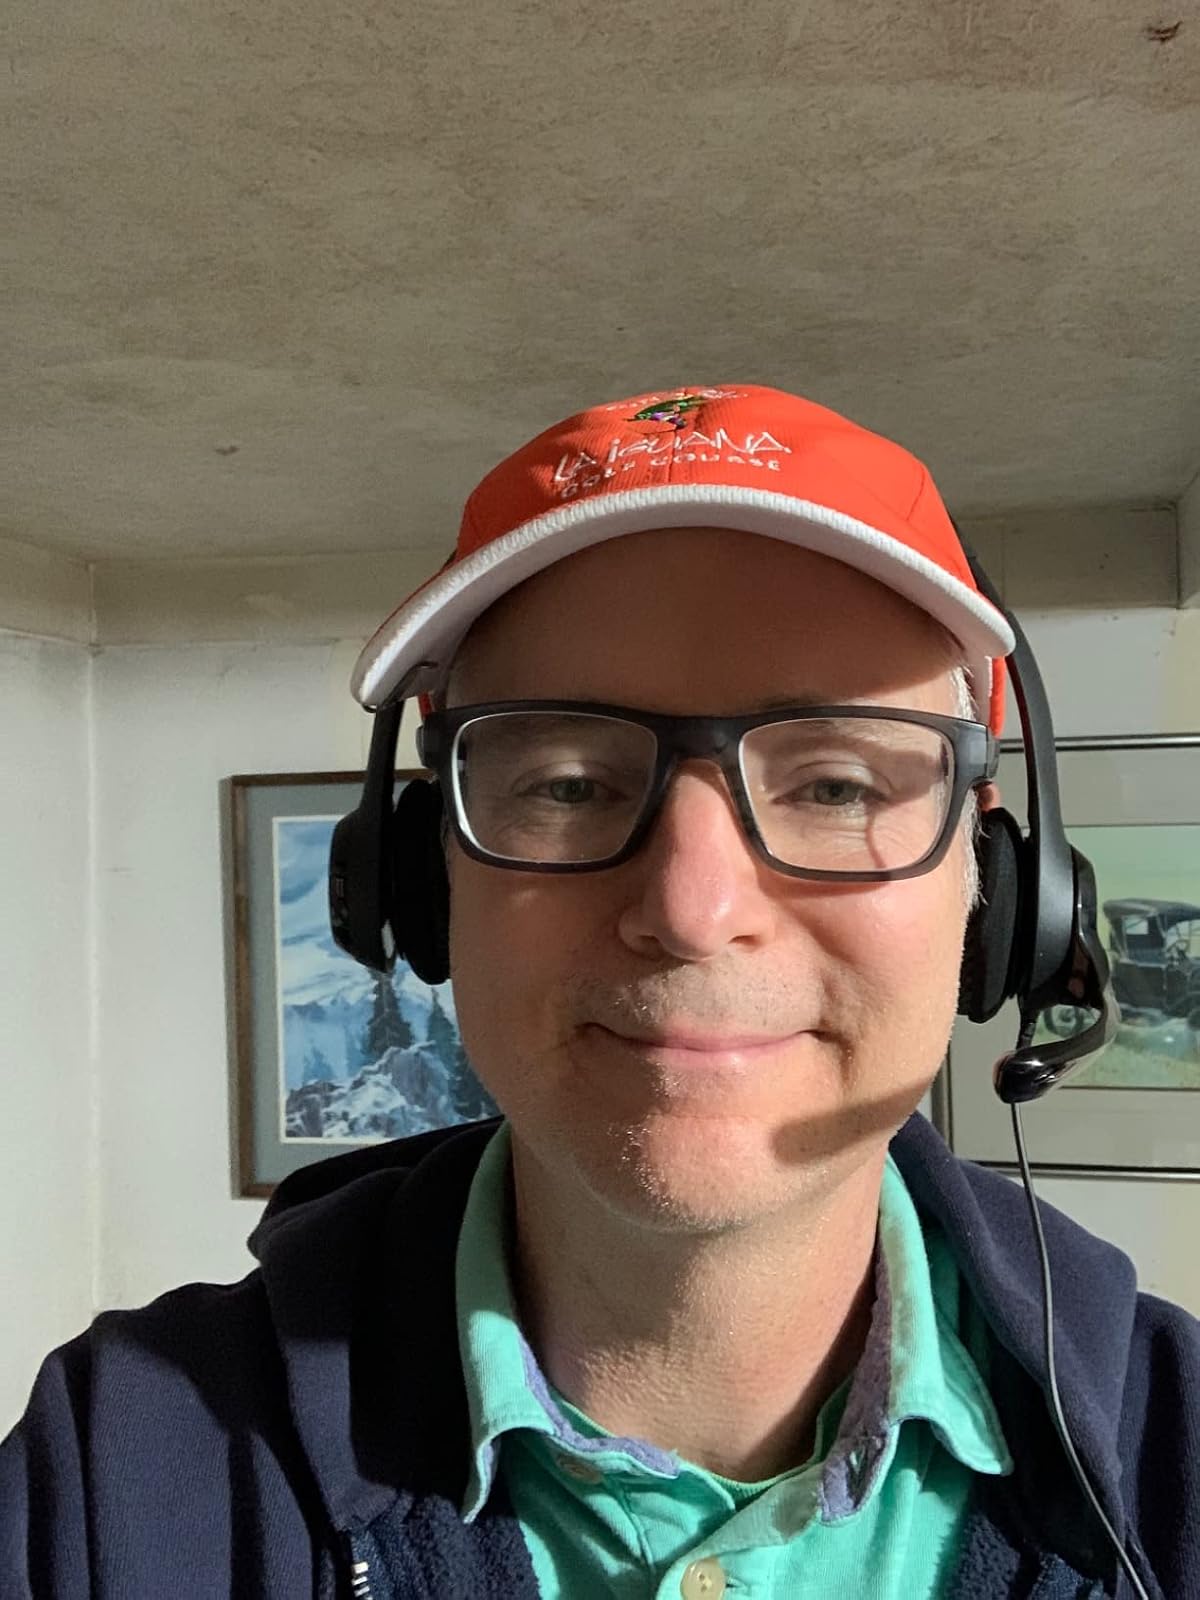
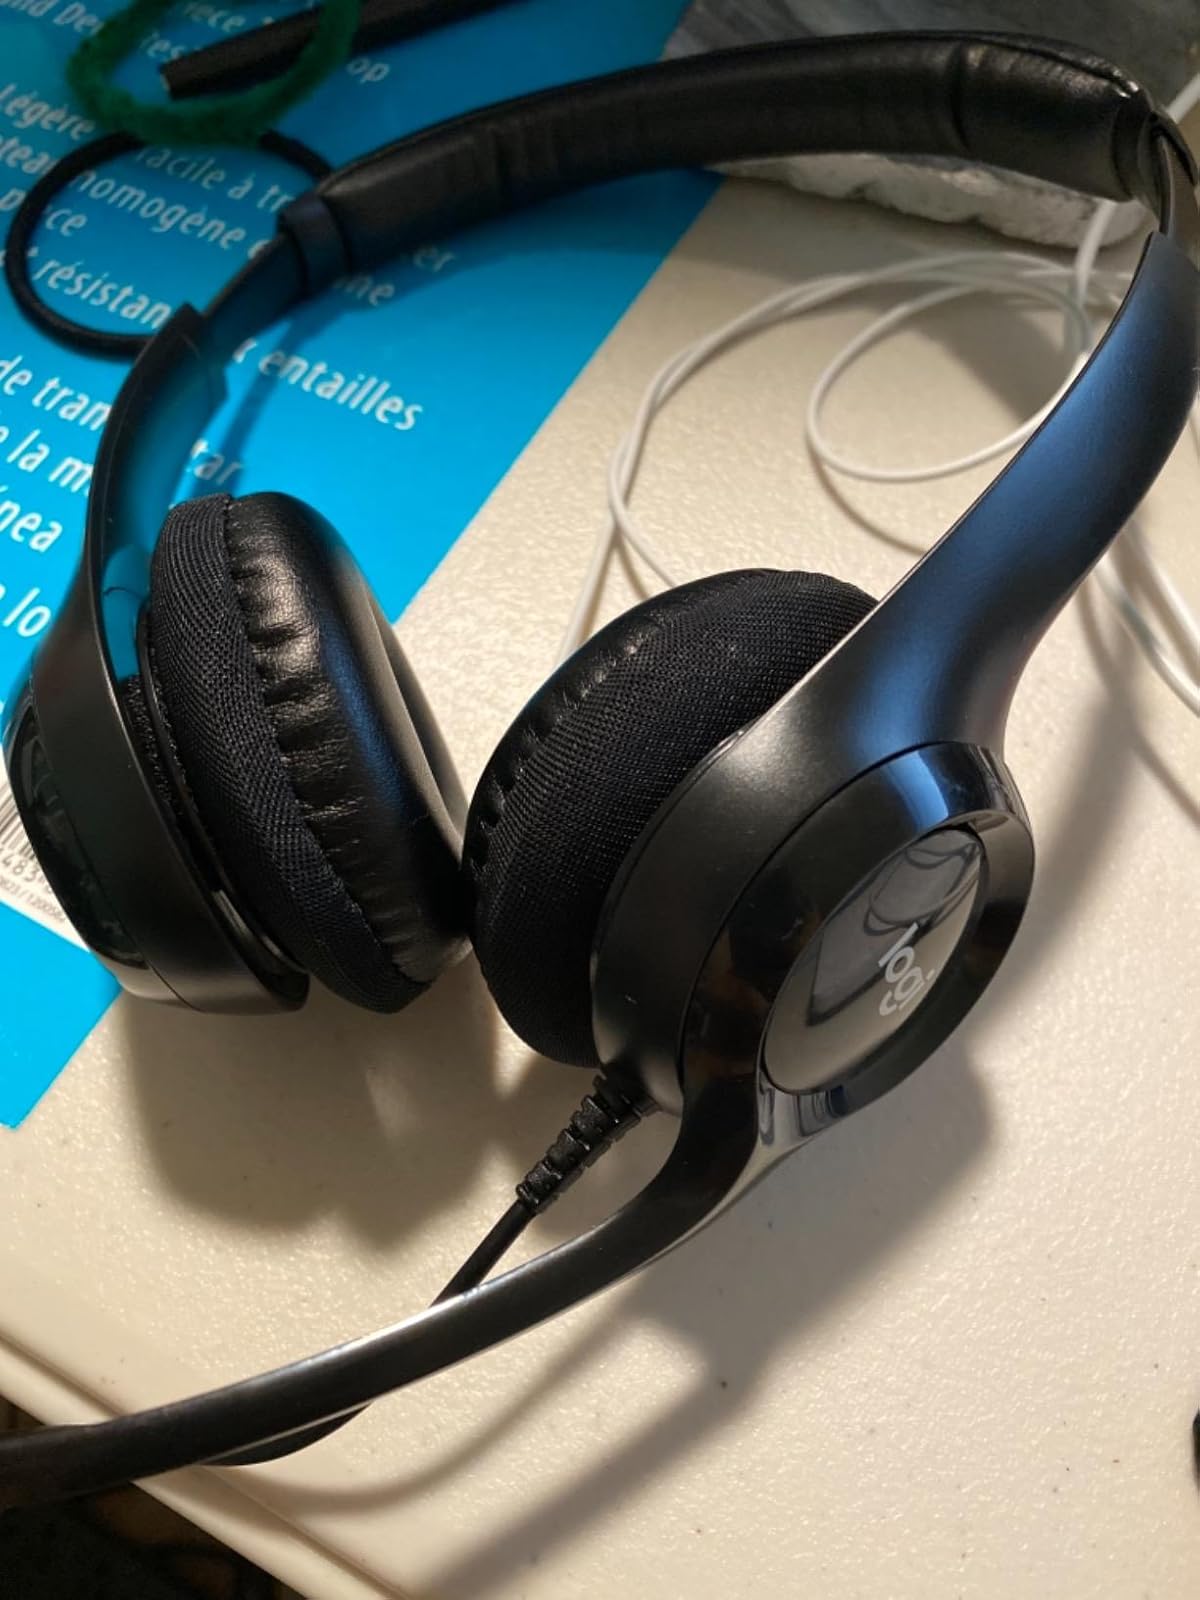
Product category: headphones
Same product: yes